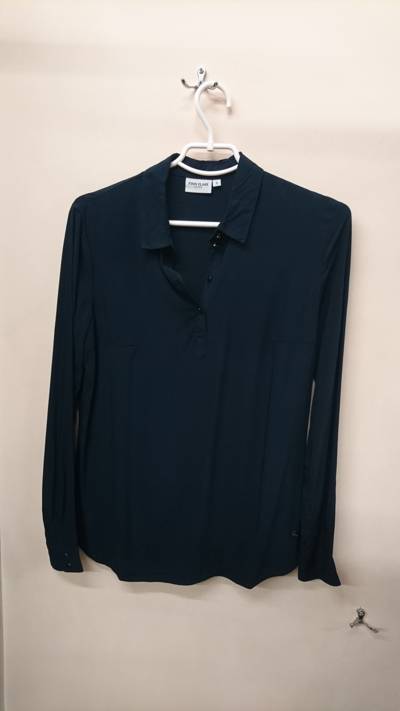
Waste category: clothes